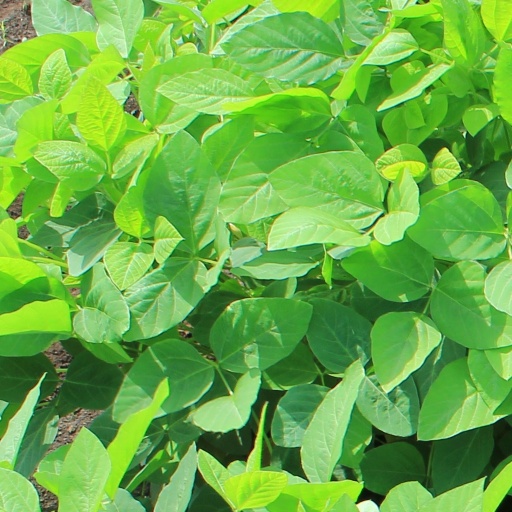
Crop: soybean